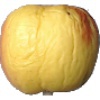
Label: Apple Red Yellow 1